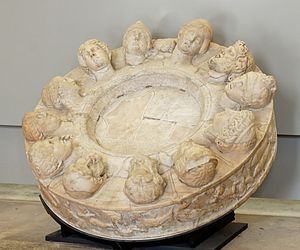
De tolv olympiske guder
"""De tolv guder-alter"", Louvre,"
"De tolv olympiske guder eller Dodekatheon var i græsk religion en fællesbetegnelse for de vigtigste guder, der boede på Olympen. Efterhånden blev flere end de tolv regnet med, ""men præcis hvem som udgjorde de tolv, bekymrede ikke grækerne. Sikkert er det, at på denne liste er de vigtigste guder, som grækerne forholdt sig til i deres religion."" De olympiske guder vandt magten i krig mod andre guder, hvor Zeus førte sine søskende til sejr over titanerne.